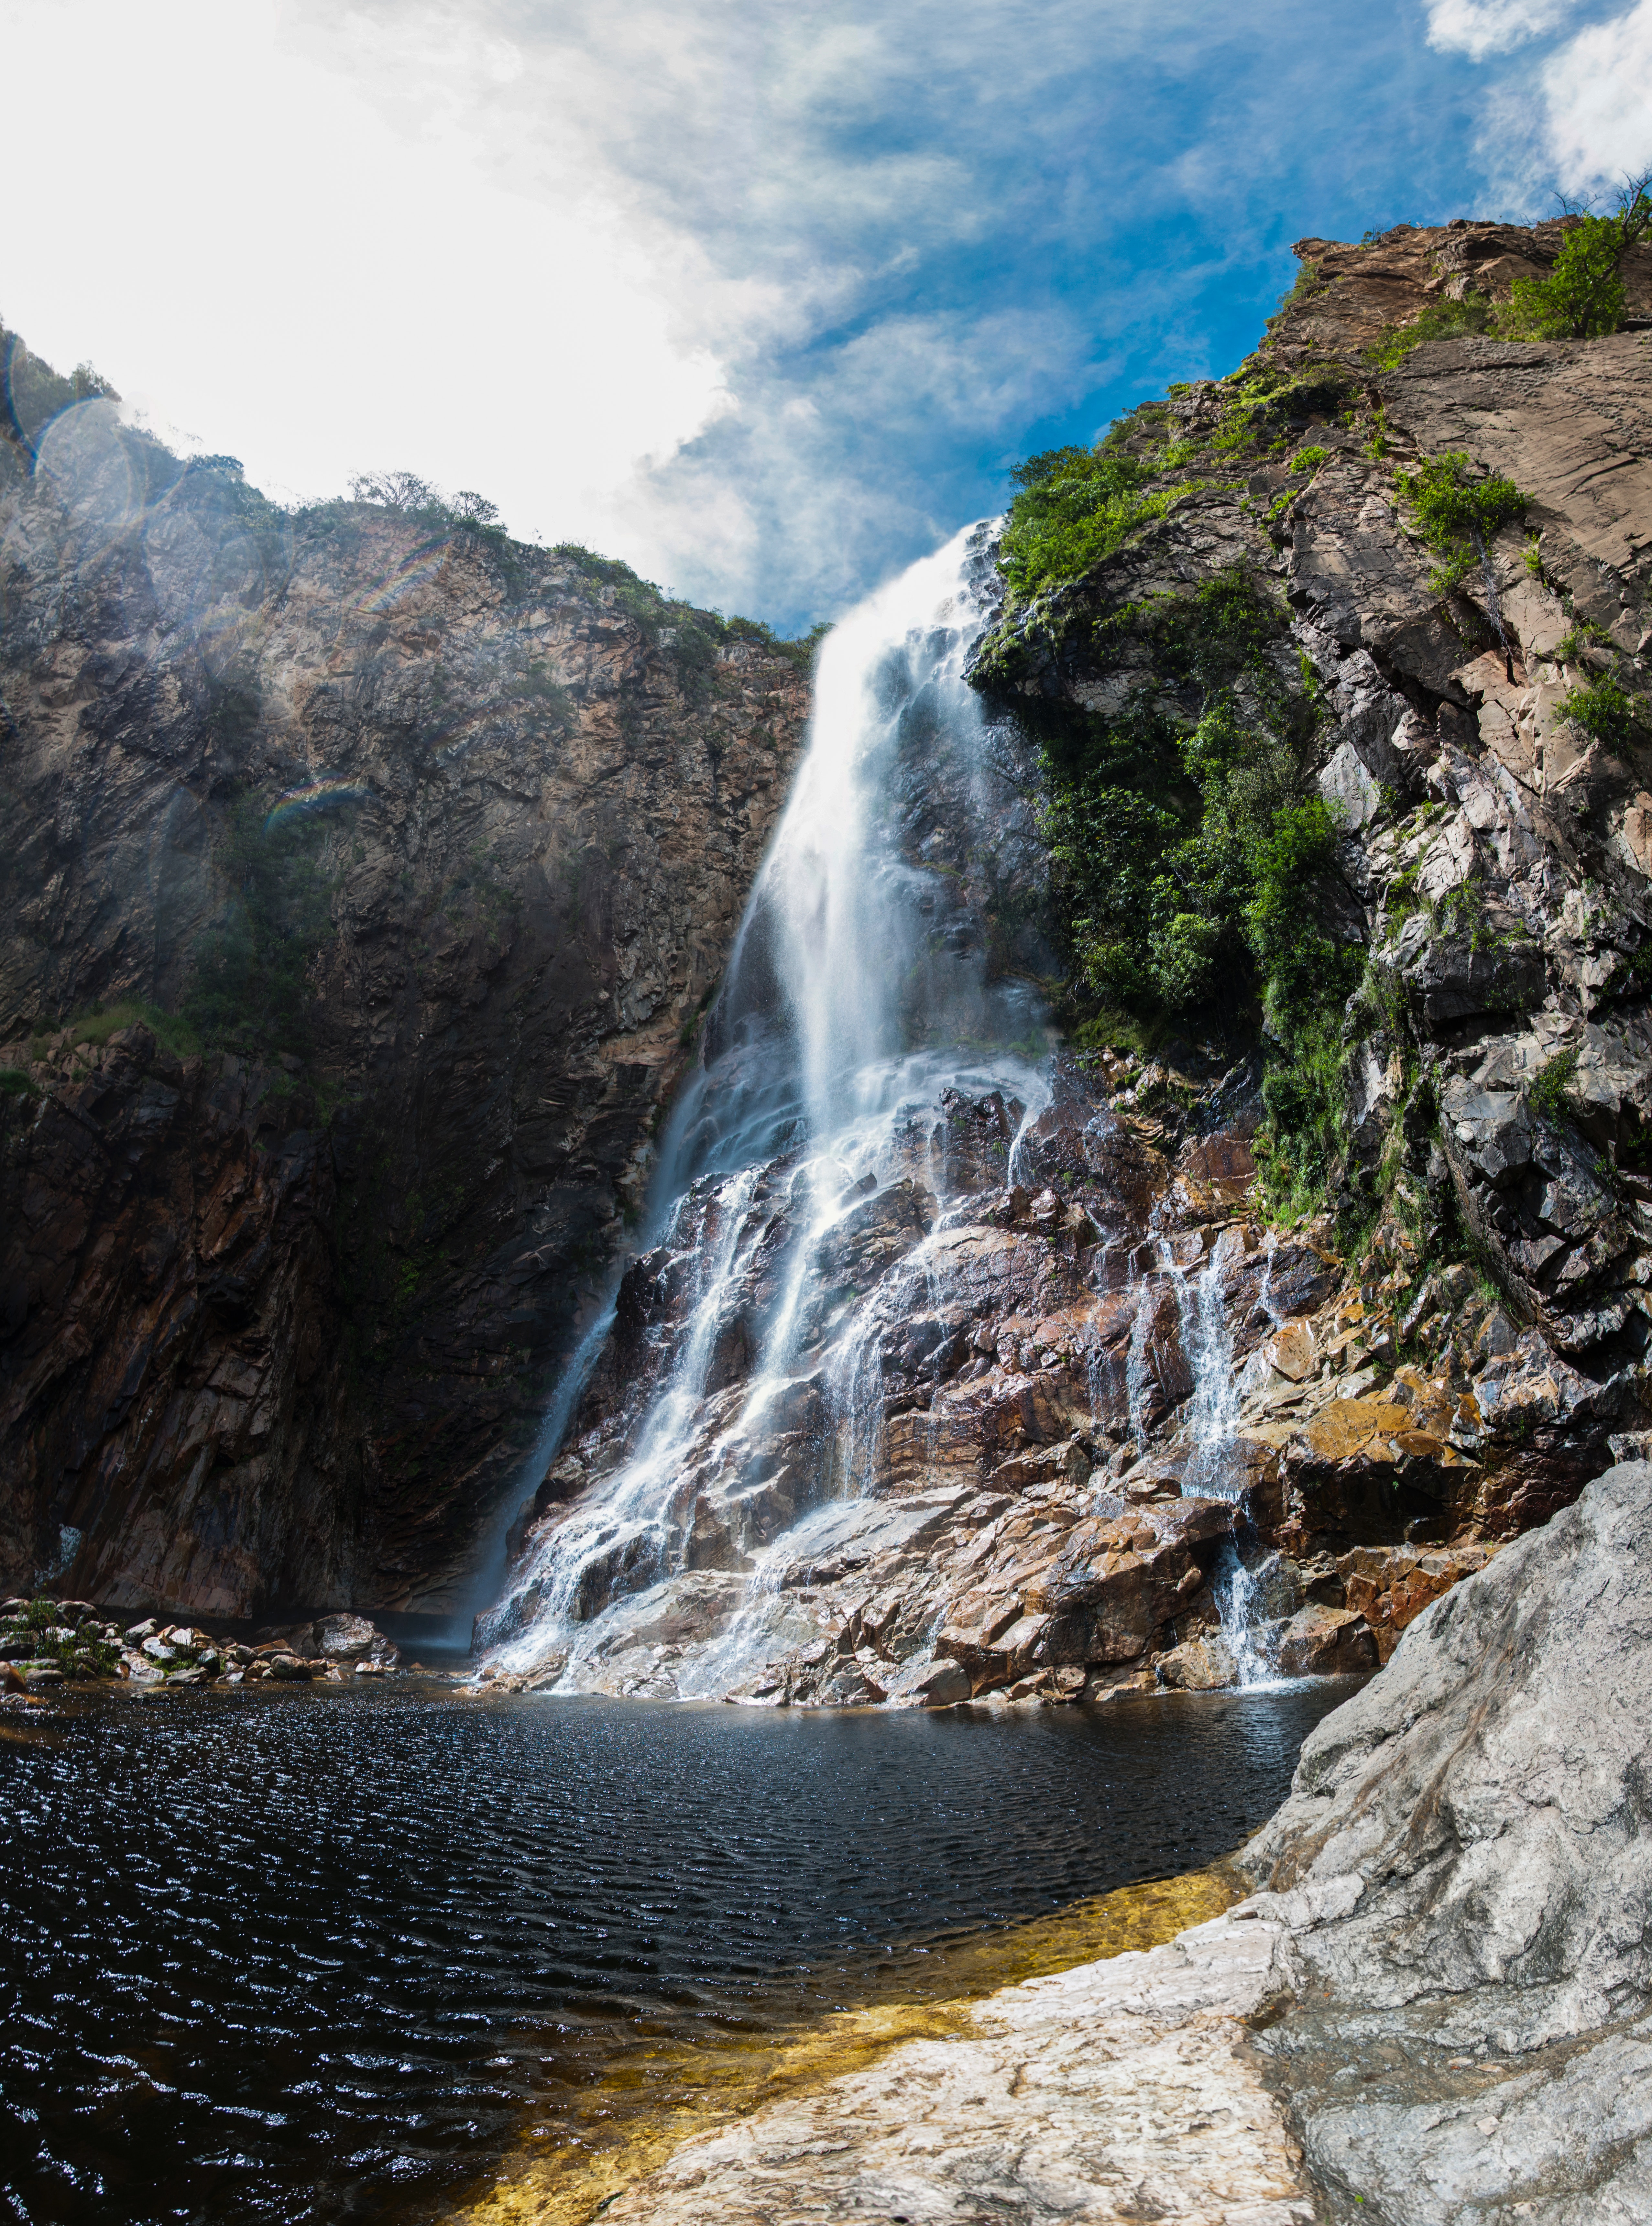
waterfall, body of water, water resources, nature, water, natural landscape, watercourse, wilderness, nature reserve, sky, mountain, water feature, rock, chute, highland, river, stream, national park, landscape, ravine, state park, rainforest, valley, vacation, cloud, fjord, formation, hill station, rapid, jungle, hill, tourism, forest